Stephanos Tzangarolas

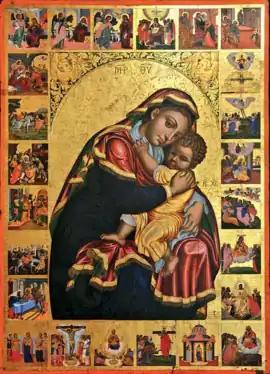
Virgin and Child

Stephanos Tzangarolas (1660-1675 – 1710) also known as Stephano Tzangarola. He was a Greek painter during the late Cretan Renaissance. He migrated from Crete to the island of Corfu. He is a member of the Heptanese School and the Cretan Renaissance. His contemporaries at the time were Panagiotis Doxaras, Theodore Poulakis and Elias Moskos. His artwork began to reflect the transition of the classical maniera greca of Crete to the more refined style of the Ionian Islands. His style resembles the transition of Gentile da Fabriano and Fra Angelico from the maniera greca to their respective styles. Tzangarolas paintings influenced countless artists both Italian and Greek. Some artists that reflect his style include Spyridon Sperantzas and Georgios Kastrofylakas. His paintings can be found all over Greece mainly Athens and the Ionian Islands. Some of his work is in Cairo and London. His student was famous Greek painter Andreas Karantinos.